General Motors D platform

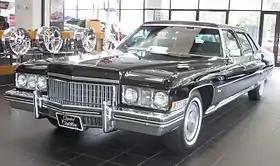
1973 Cadillac Fleetwood limousine

The GM D platform (informally, D-body), was a General Motors automobile platform designation, used in two series (1936–1984 and 1965–1996) for large body-on-frame rear-wheel drive automobiles. For the majority of its existence the D-Body represented the largest Cadillac, either the Fleetwood Series 75 or the Fleetwood Limousine.